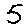
Label: 5